Mexican art

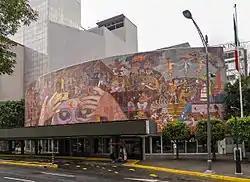
Teatro de los Insurgentes a visual history of the theatre in Mexico on the building's façade.

In the mid-to late 19th century Latin American academies began to shift away from severe Neoclassicism to "academic realism". Idealized and simplified depictions became more realistic, with emphasis on details. Scenes in this style were most often portraits of the upper classes, Biblical scenes, and battles—especially those from the Independence period. When the Academy of San Carlos was reopened after a short closure in 1843, its new Spanish and Italian faculty pushed this realist style. Despite government support and nationalist themes, native artists were generally shorted in favor of Europeans.